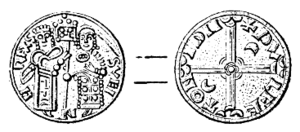
Sven II de Danemark dit Sven II Estridsen fut roi de Danemark de 1047 à 1076.